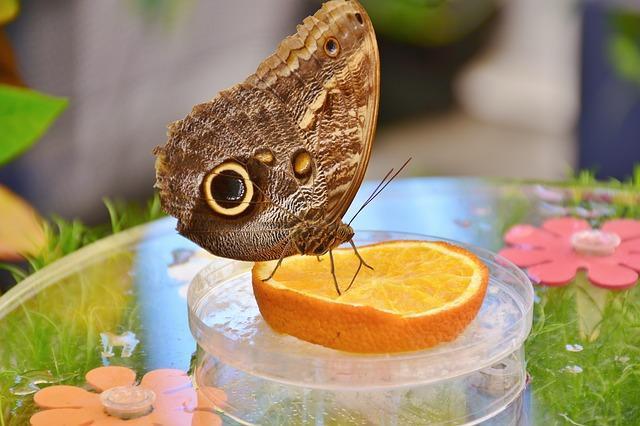
butterfly